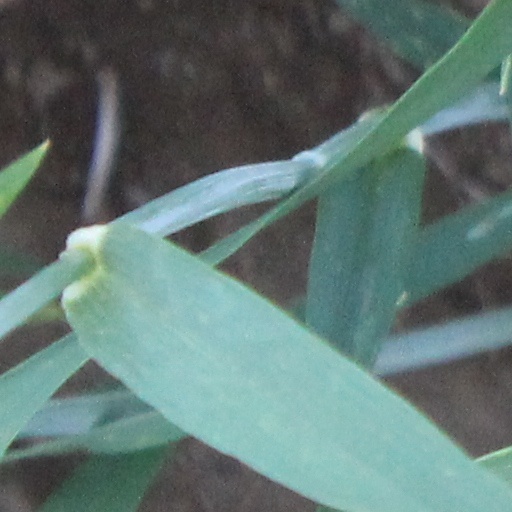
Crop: wheat